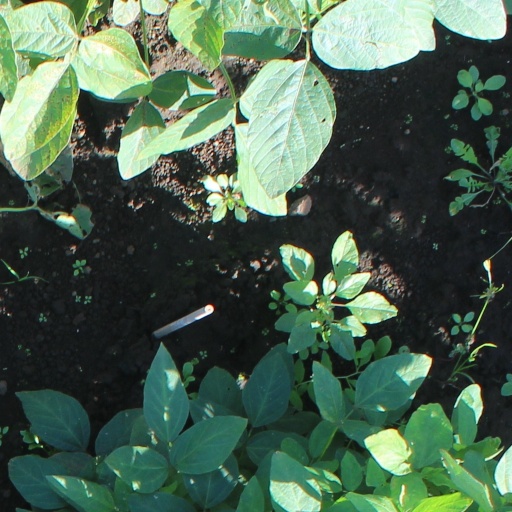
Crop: soybean